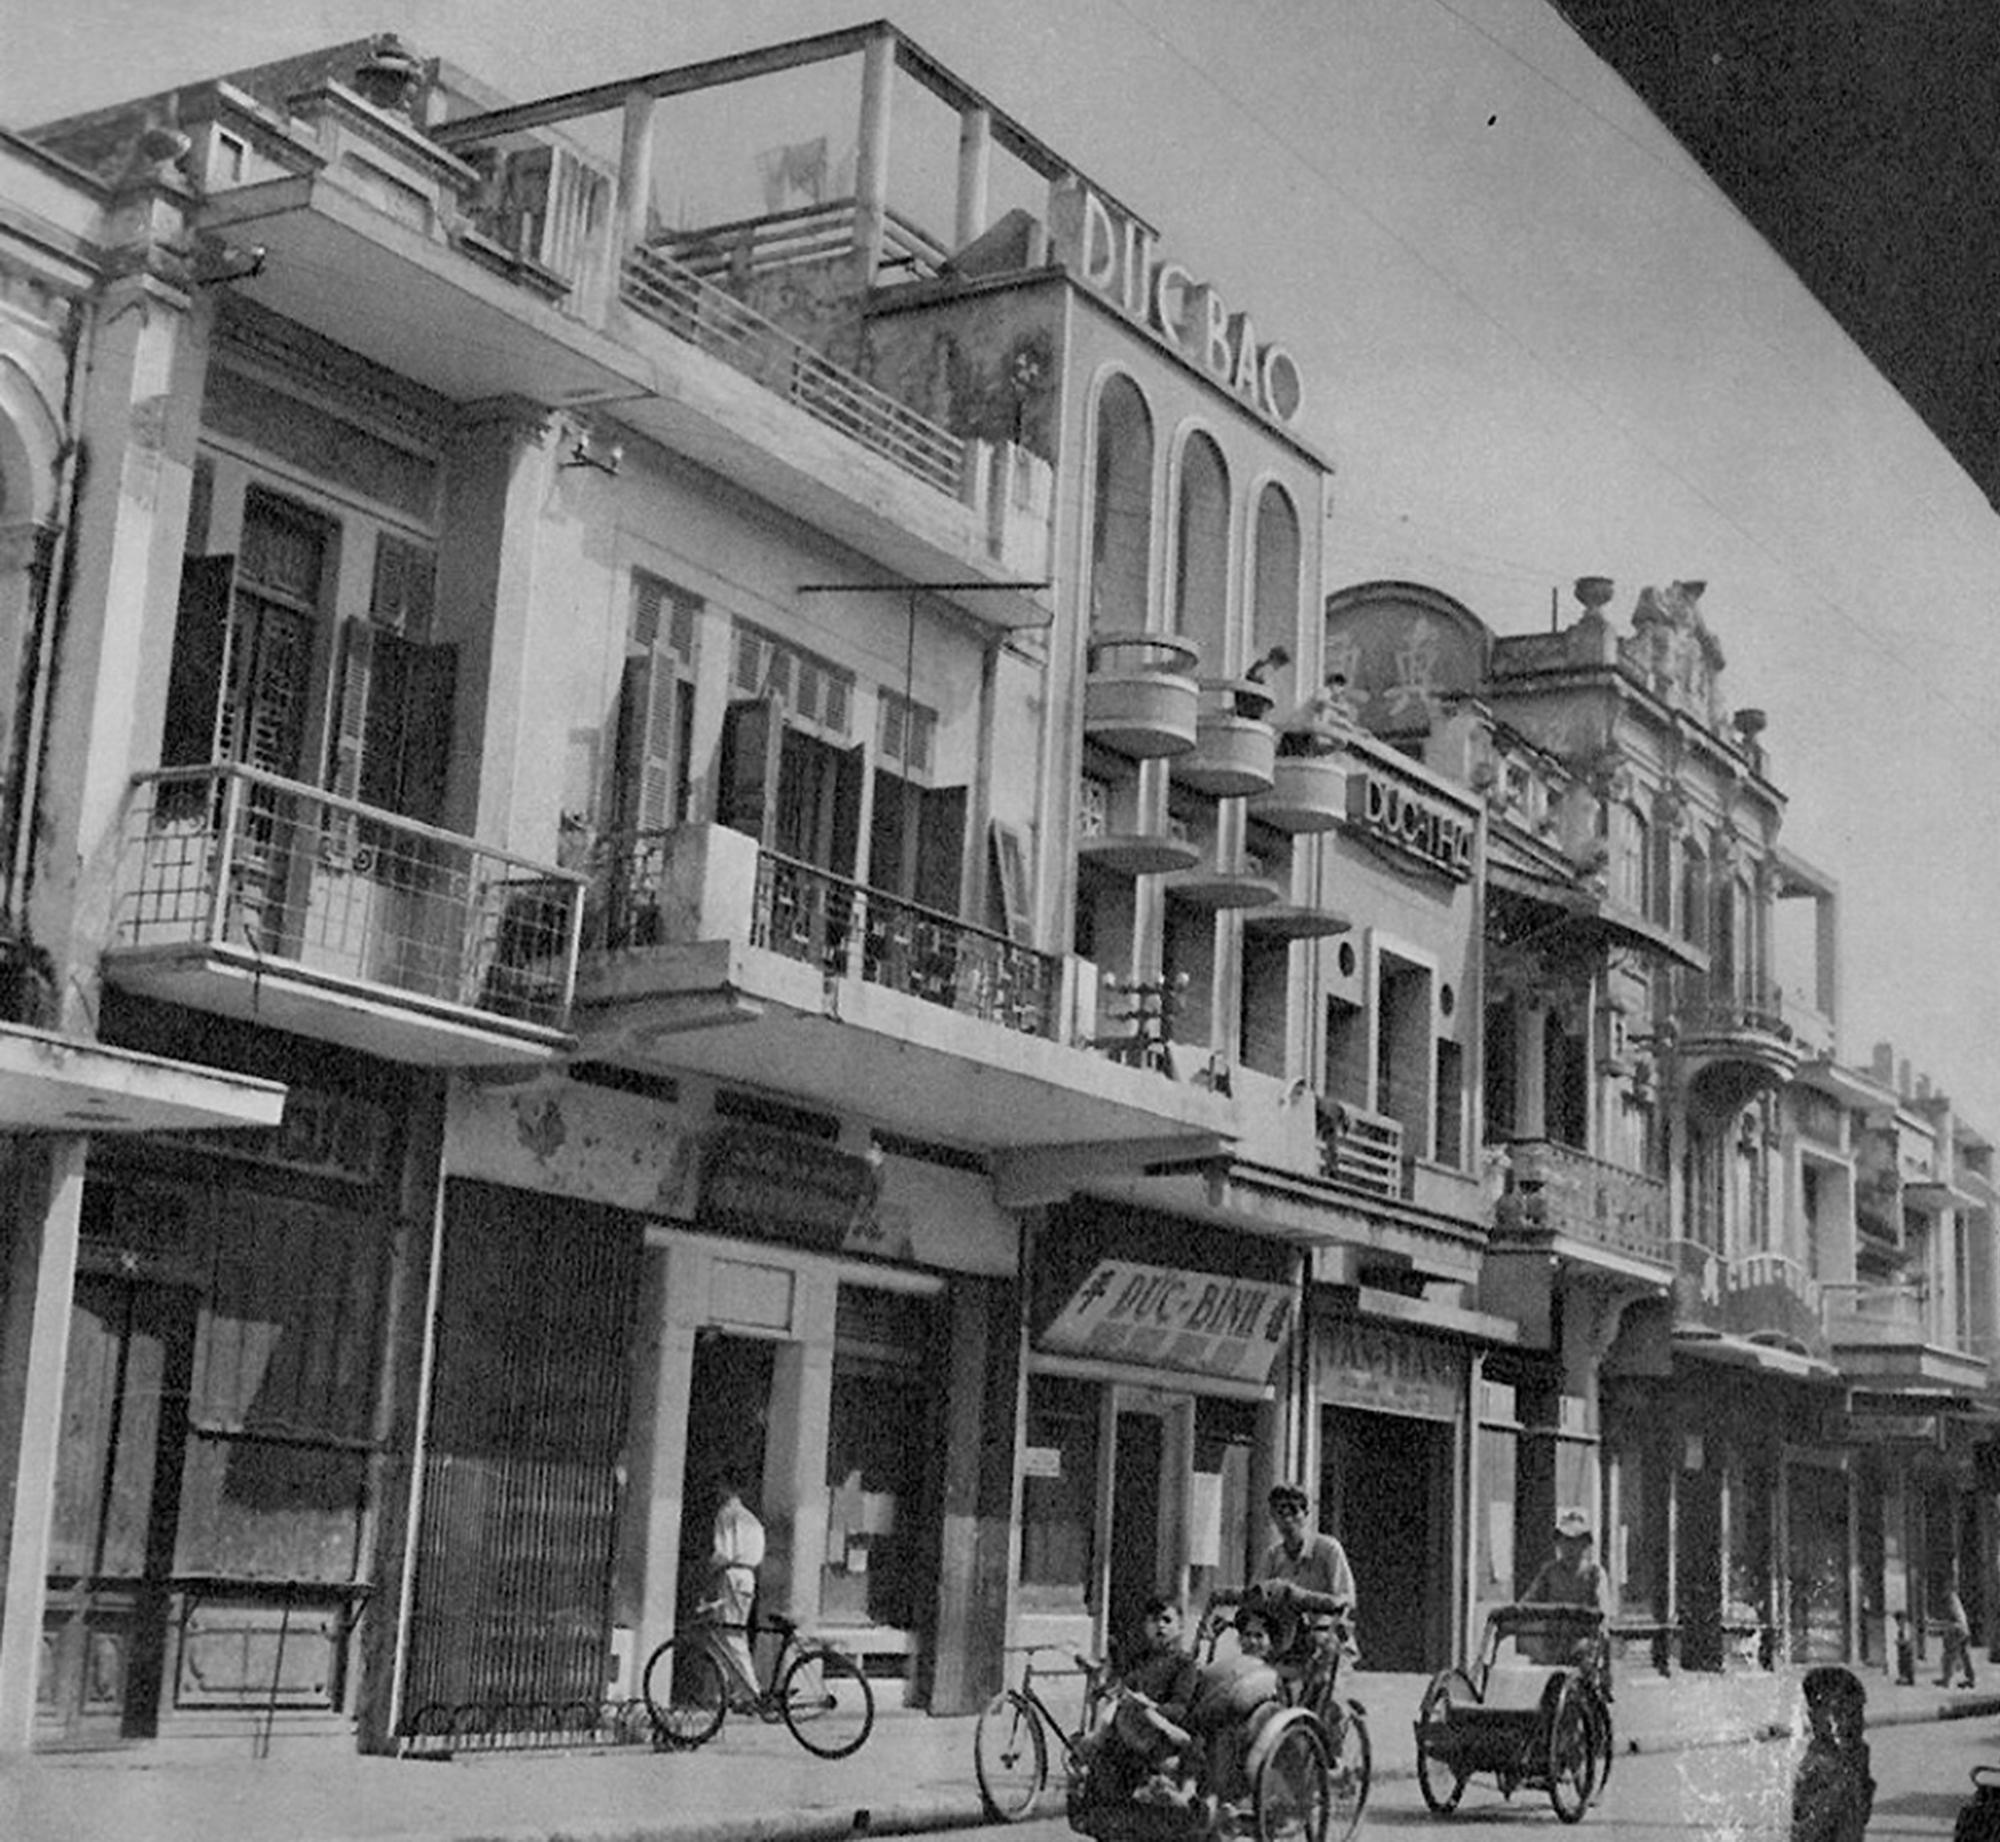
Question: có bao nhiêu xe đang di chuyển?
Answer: có ba xe